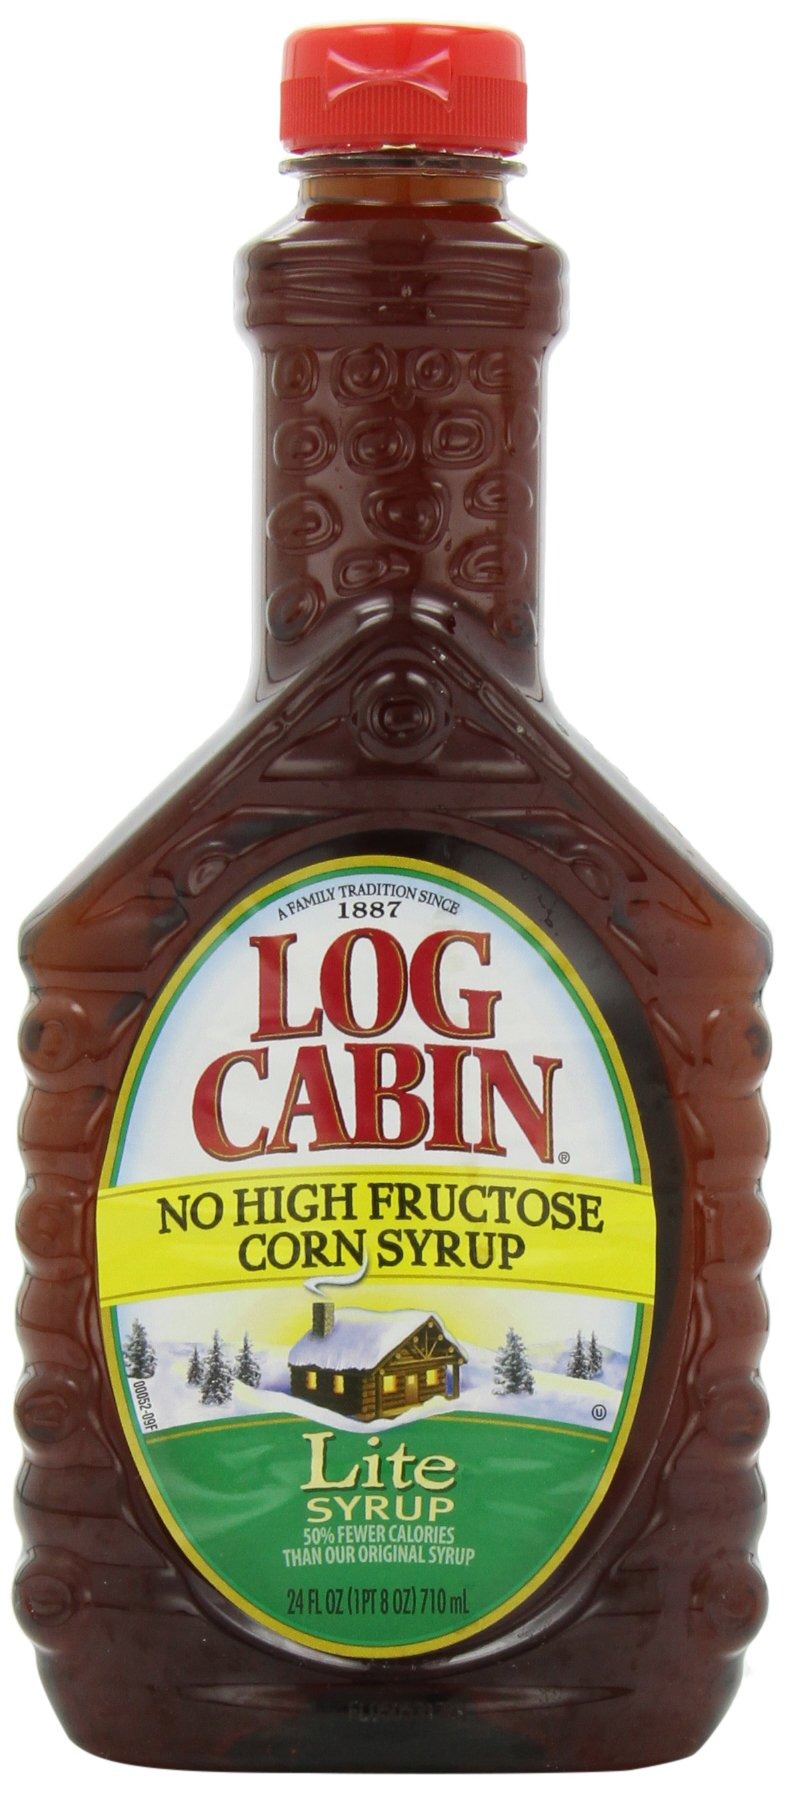
Item Name: Log Cabin Lite Syrup, 24-Ounce (Pack of 4)
Value: 96.0
Unit: Fl Oz

Price: 26.51